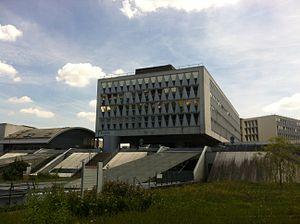
Hôpital Antoine-Béclère, Clamart, France
L’hôpital Antoine-Béclère est un centre hospitalier universitaire public de l'Assistance publique - Hôpitaux de Paris situé à Clamart dans les Hauts-de-Seine, en France. Sa compétence s’étend sur quatorze communes des Hauts-de-Seine : Clamart, Issy-les-Moulineaux, Vanves, Malakoff, Montrouge, Meudon, Châtillon, Bagneux, Fontenay-aux-Roses, Le Plessis-Robinson, Sceaux, Bourg-la-Reine, Châtenay-Malabry et Antony. Il porte le nom d'Antoine Béclère, pionnier français de la radiologie. Sa capacité d'accueil est de 411 lits.